Rani Mukerji

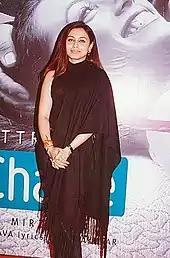
Mukerji at the audio launch of "Chalte Chalte" in 2003

The year 2003 marked the beginning of the most successful period in Mukerji's career. She replaced Aishwarya Rai to play the lead opposite Shah Rukh Khan in Aziz Mirza's romance "Chalte Chalte". Media reports suggested that Rai was replaced after feuding with her then boyfriend Salman Khan on the film's sets, but Shah Rukh Khan insisted that Mukerji had been the original choice for the role. Mukerji believed that the theme of "Chalte Chalte", which dealt with misunderstandings between a married couple, was similar to that of "Saathiya", and she tried to lend variety to the role by putting "them against a different background". She has said that working with Shah Rukh Khan was a learning experience for her, and he would often scold her if she performed inadequately. A commercial success, "Box Office India" credited it as a career comeback for Mukerji, and she was rewarded with a second Best Actress nomination at Filmfare. None of her other releases of the year—"Chori Chori", "Calcutta Mail", and ""—made a mark.